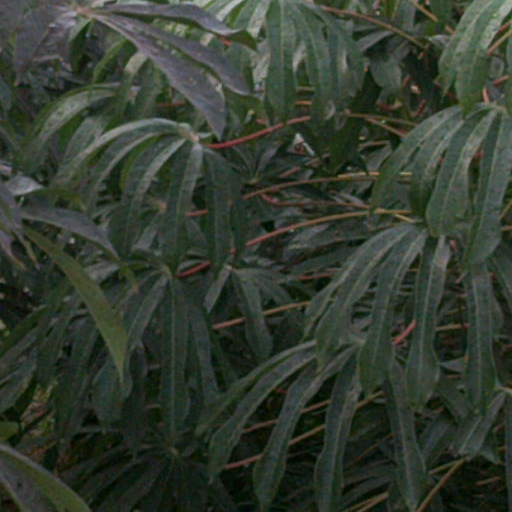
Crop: cassava